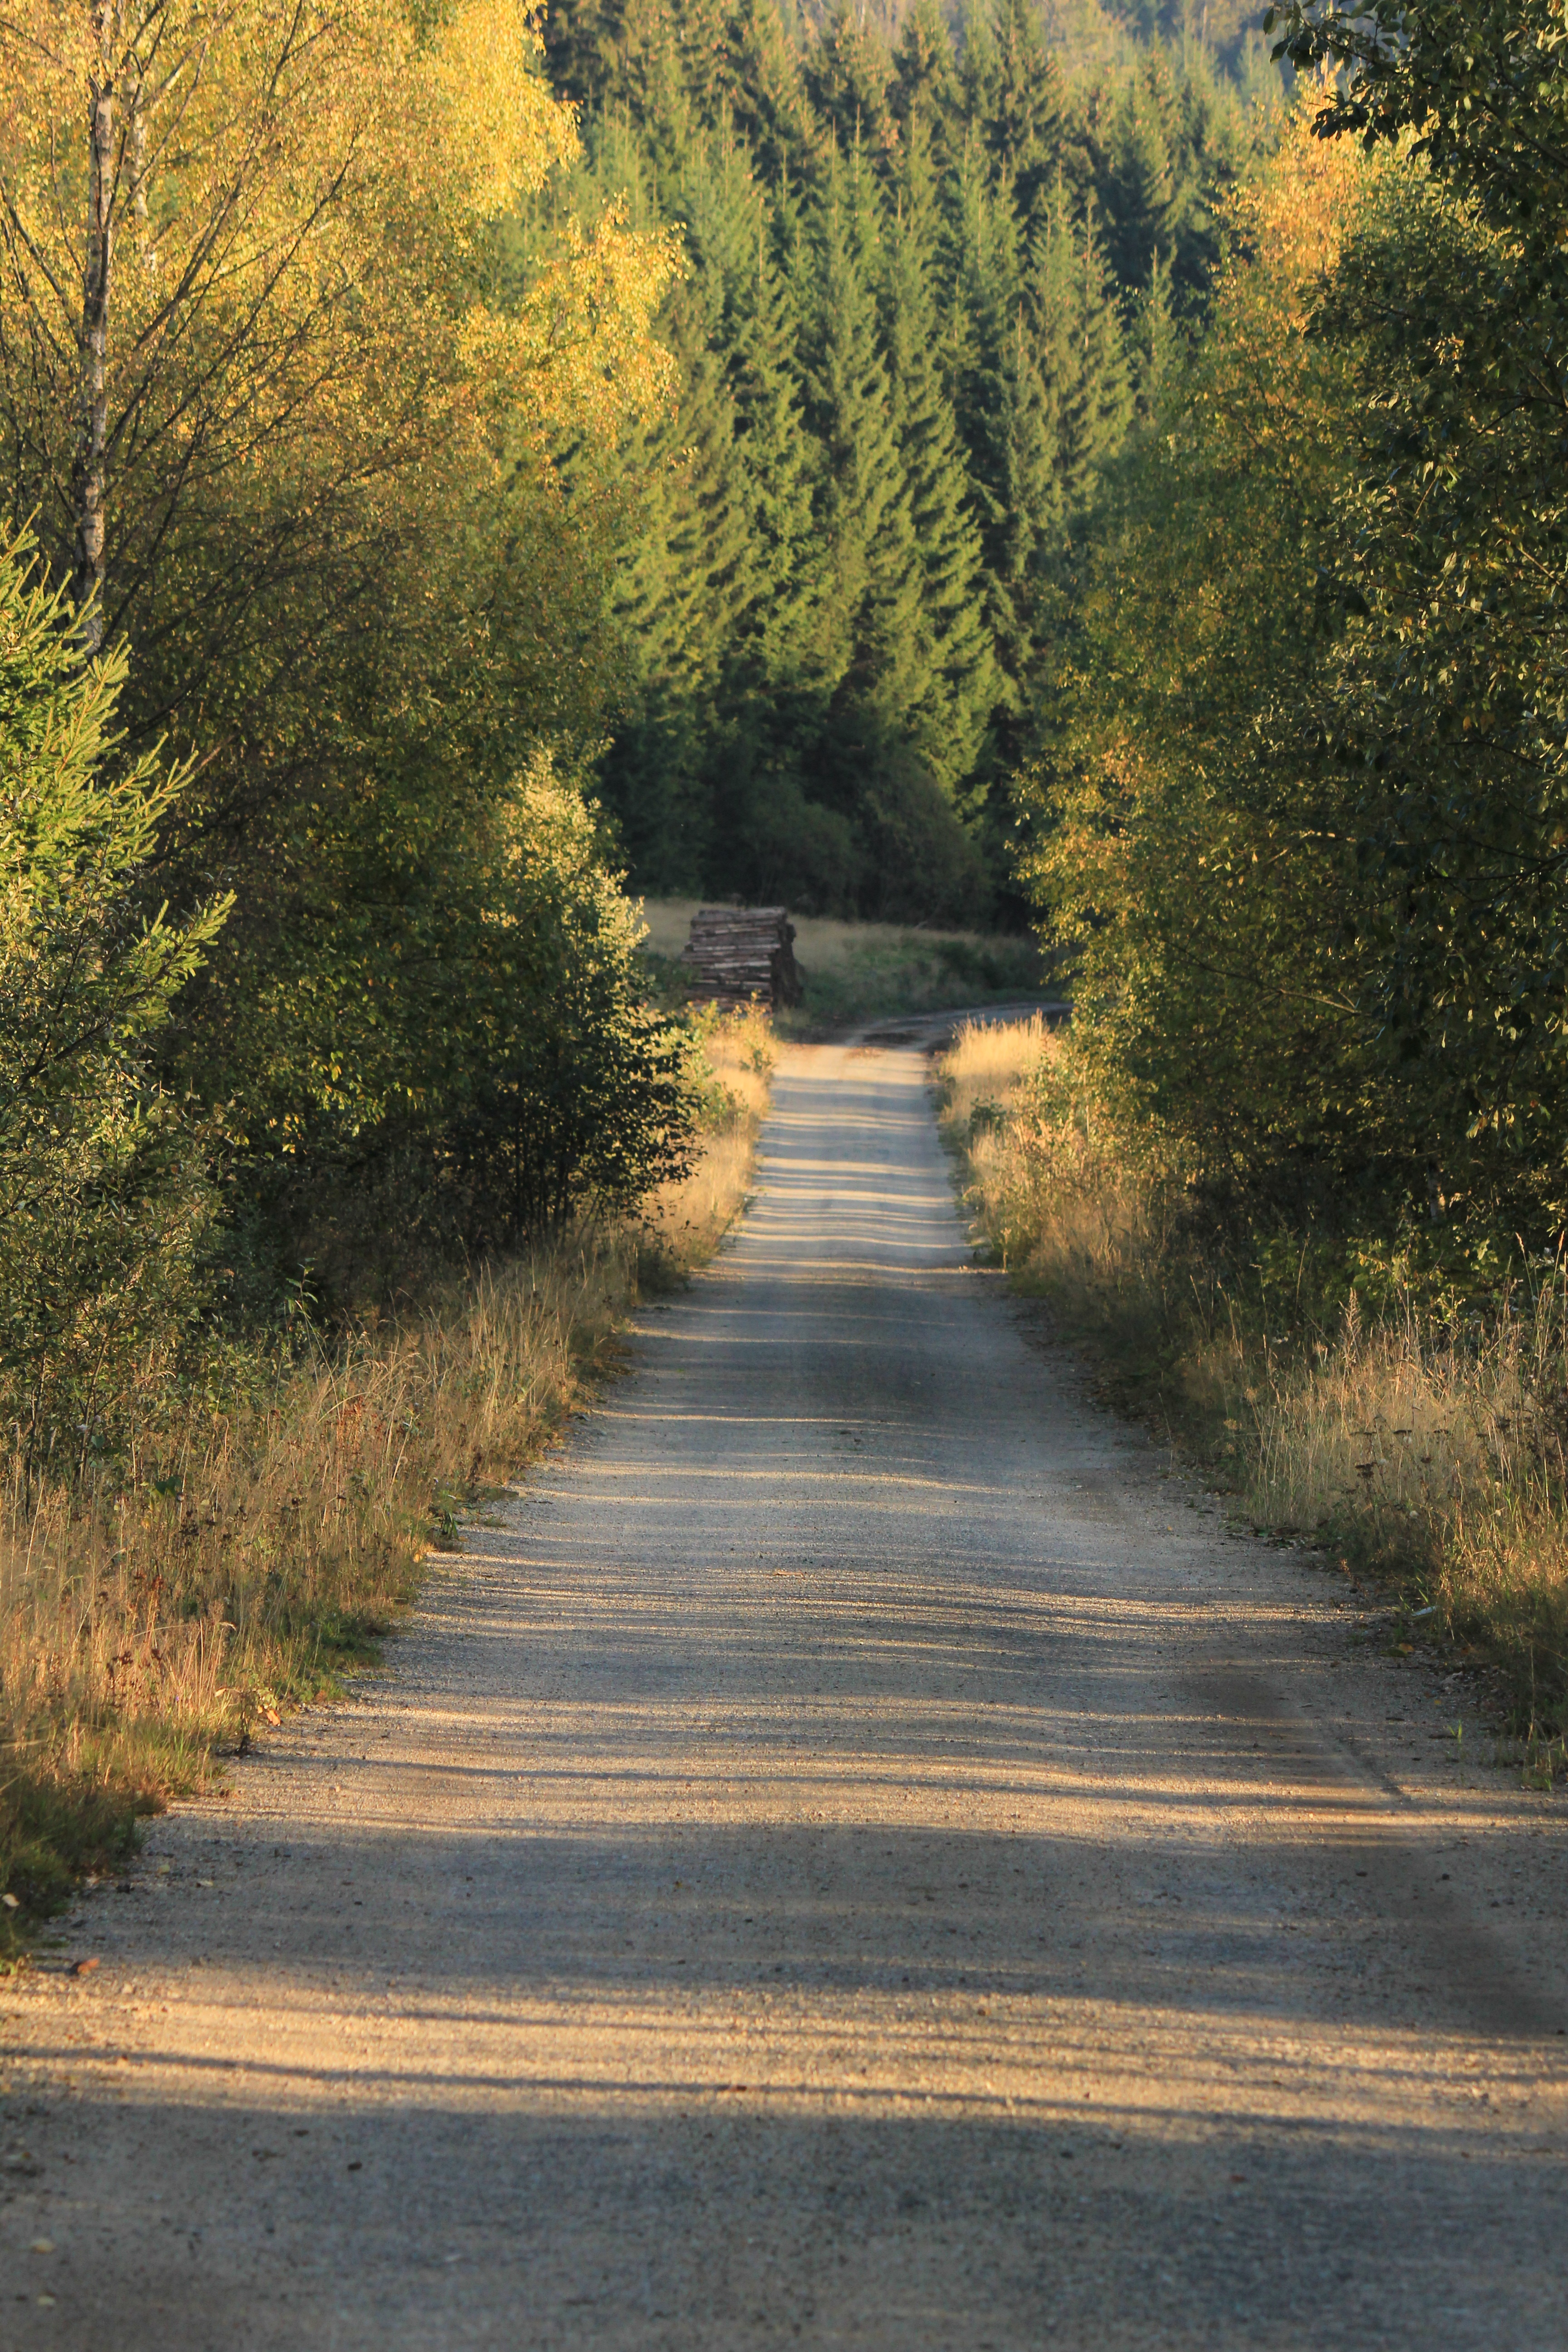
landscape, tree, nature, forest, path, road, sunlight, morning, leaf, river, reflection, autumn, season, waterway, holidays, infrastructure, woodland, south bohemia, rural area, umava, atmospheric phenomenon, woody plant